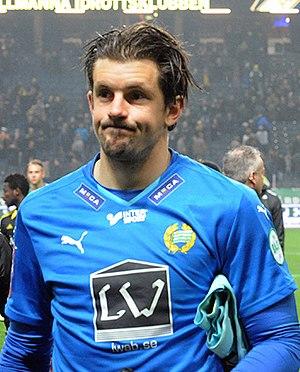
Per Johannes Hopf, né le 16 juin 1987 à Räng, est un footballeur suédois, qui évolue au poste de gardien de but au sein du club turc du MKE Ankaragücü.